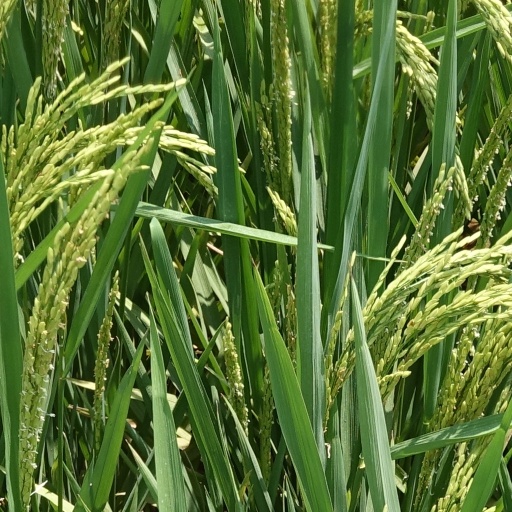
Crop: rice